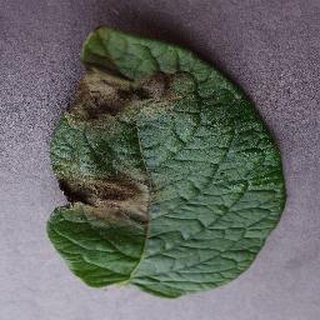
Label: potato_late_blight